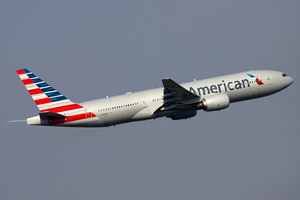
Flyselskab
Et American Airlines Boeing 777-200ER fly. American var det største flyselskab i 2013 målt på passagerer.
Et flyselskab eller luftfartsselskab er en civil organisation der transporterer personer og/eller varer i flyvemaskiner.